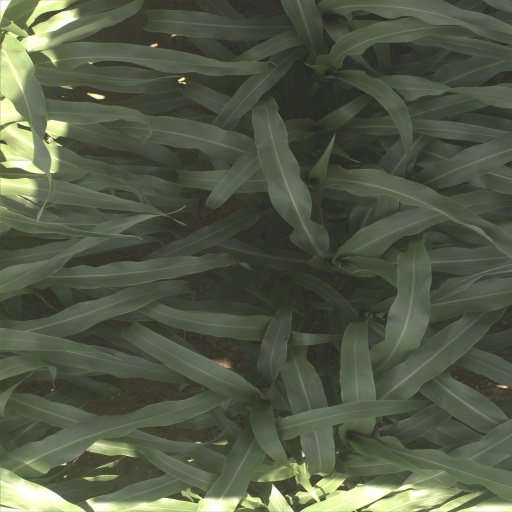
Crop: sorghum